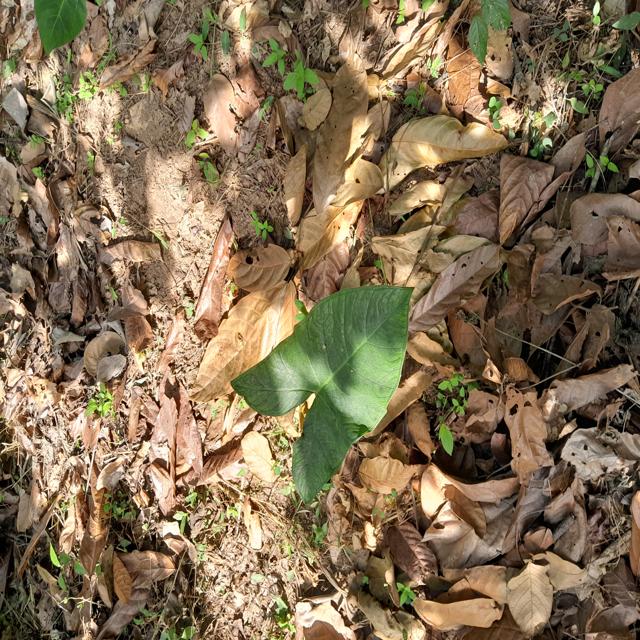
Label: Healthy